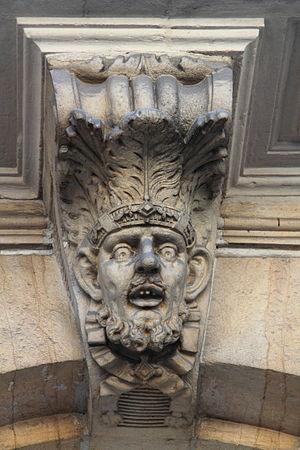
Mascaron sur la Bourse des marchands de Nancy (maintenant Tribunal de Commerce).